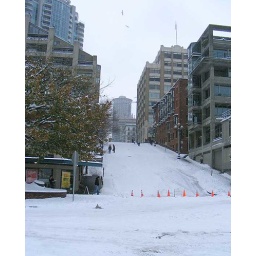
Drunk, crazy people sledding down the street in a plastic tub used in the fish markets.